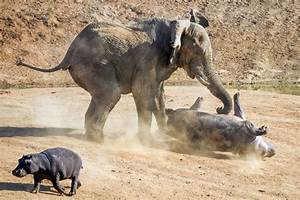
Label: elefante